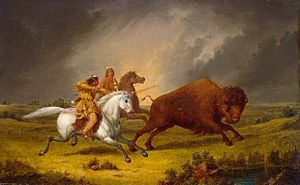
Prærieindianere / Ændringer i jagtformer
"""Assiniboine hunting buffalo"", maleri af Paul Kane"
Prærieindianerne er den oprindelige befolkning i det vidtstrakte slette og prærieområde, Great Plains, i det centrale Nordamerika. Trods store sproglige forskelle udviklede de forskellige folkeslag i hele regionen mellem Mississippifloden og Rocky Mountains, og fra den nordvestlige Texas til det centrale Canada, en lang række kulturelle fællestræk efter 16. århundrede. En af de vigtigste faktorer i udviklingen af den præriekultur var europæernes introduktion af hesten til Nordamerika.